Grinnell Herald Building

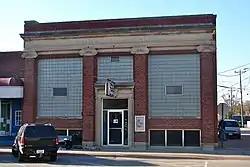

The "Grinnell Herald" Building is a historic structure located in Grinnell, Iowa, United States. The "Herald" was established in 1869 with the Rev. J. M. Hillyer as the first editor. Lowrie Frisbie began his 50-year tenure as its editor in the early 20th-century. In its early years the newspaper was housed in numerous buildings in the city's central business district. Its owners put up this Neoclassical brick building in 1916. It was designed by the prominent Des Moines architectural firm of Proudfoot, Bird & Rawson. The same year the "Herald's" competitor, the "Grinnell Register", erected their own building. The two newspapers merged in 1936 to form the "Grinnell Herald-Register". They choose this building to house their operations, and it continues to do so. It was listed on the National Register of Historic Places in 1991.